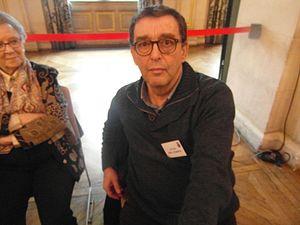
Bachir Ben Barka, fils du disparu, militant toujours pour la fin de la raison d'État obstruant les recherches sur les conditions de disparition de son père. 22e Maghreb des Livres, 13 et 14 février 2016
Mehdi Ben Barka, né en janvier 1920 à Rabat, Maroc et disparu le 29 octobre 1965 à Fontenay-le-Vicomte, est un homme politique marocain qui fut l'un des principaux opposants socialistes au roi Hassan II et le chef de file du mouvement tiers-mondiste et panafricaniste.